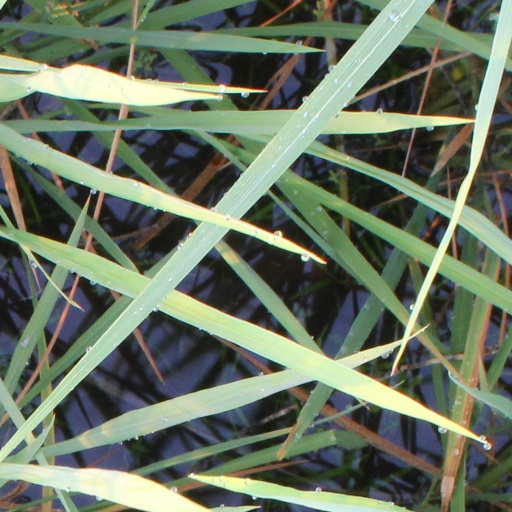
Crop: rice